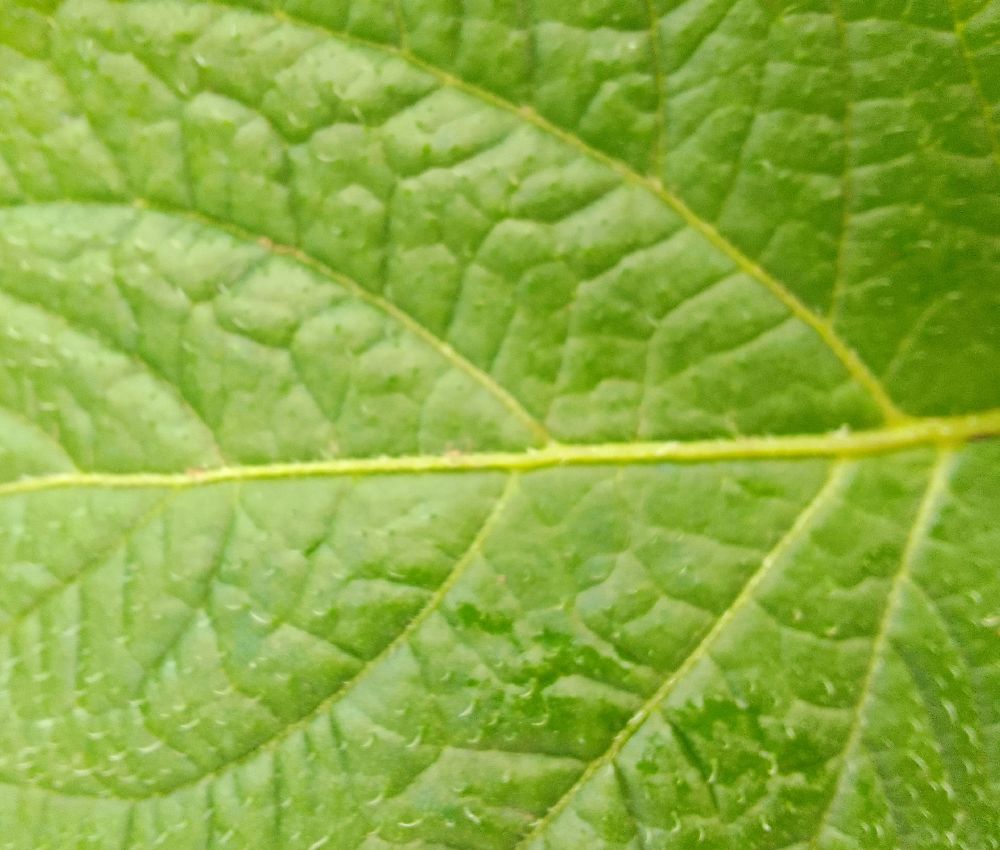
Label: Healthy